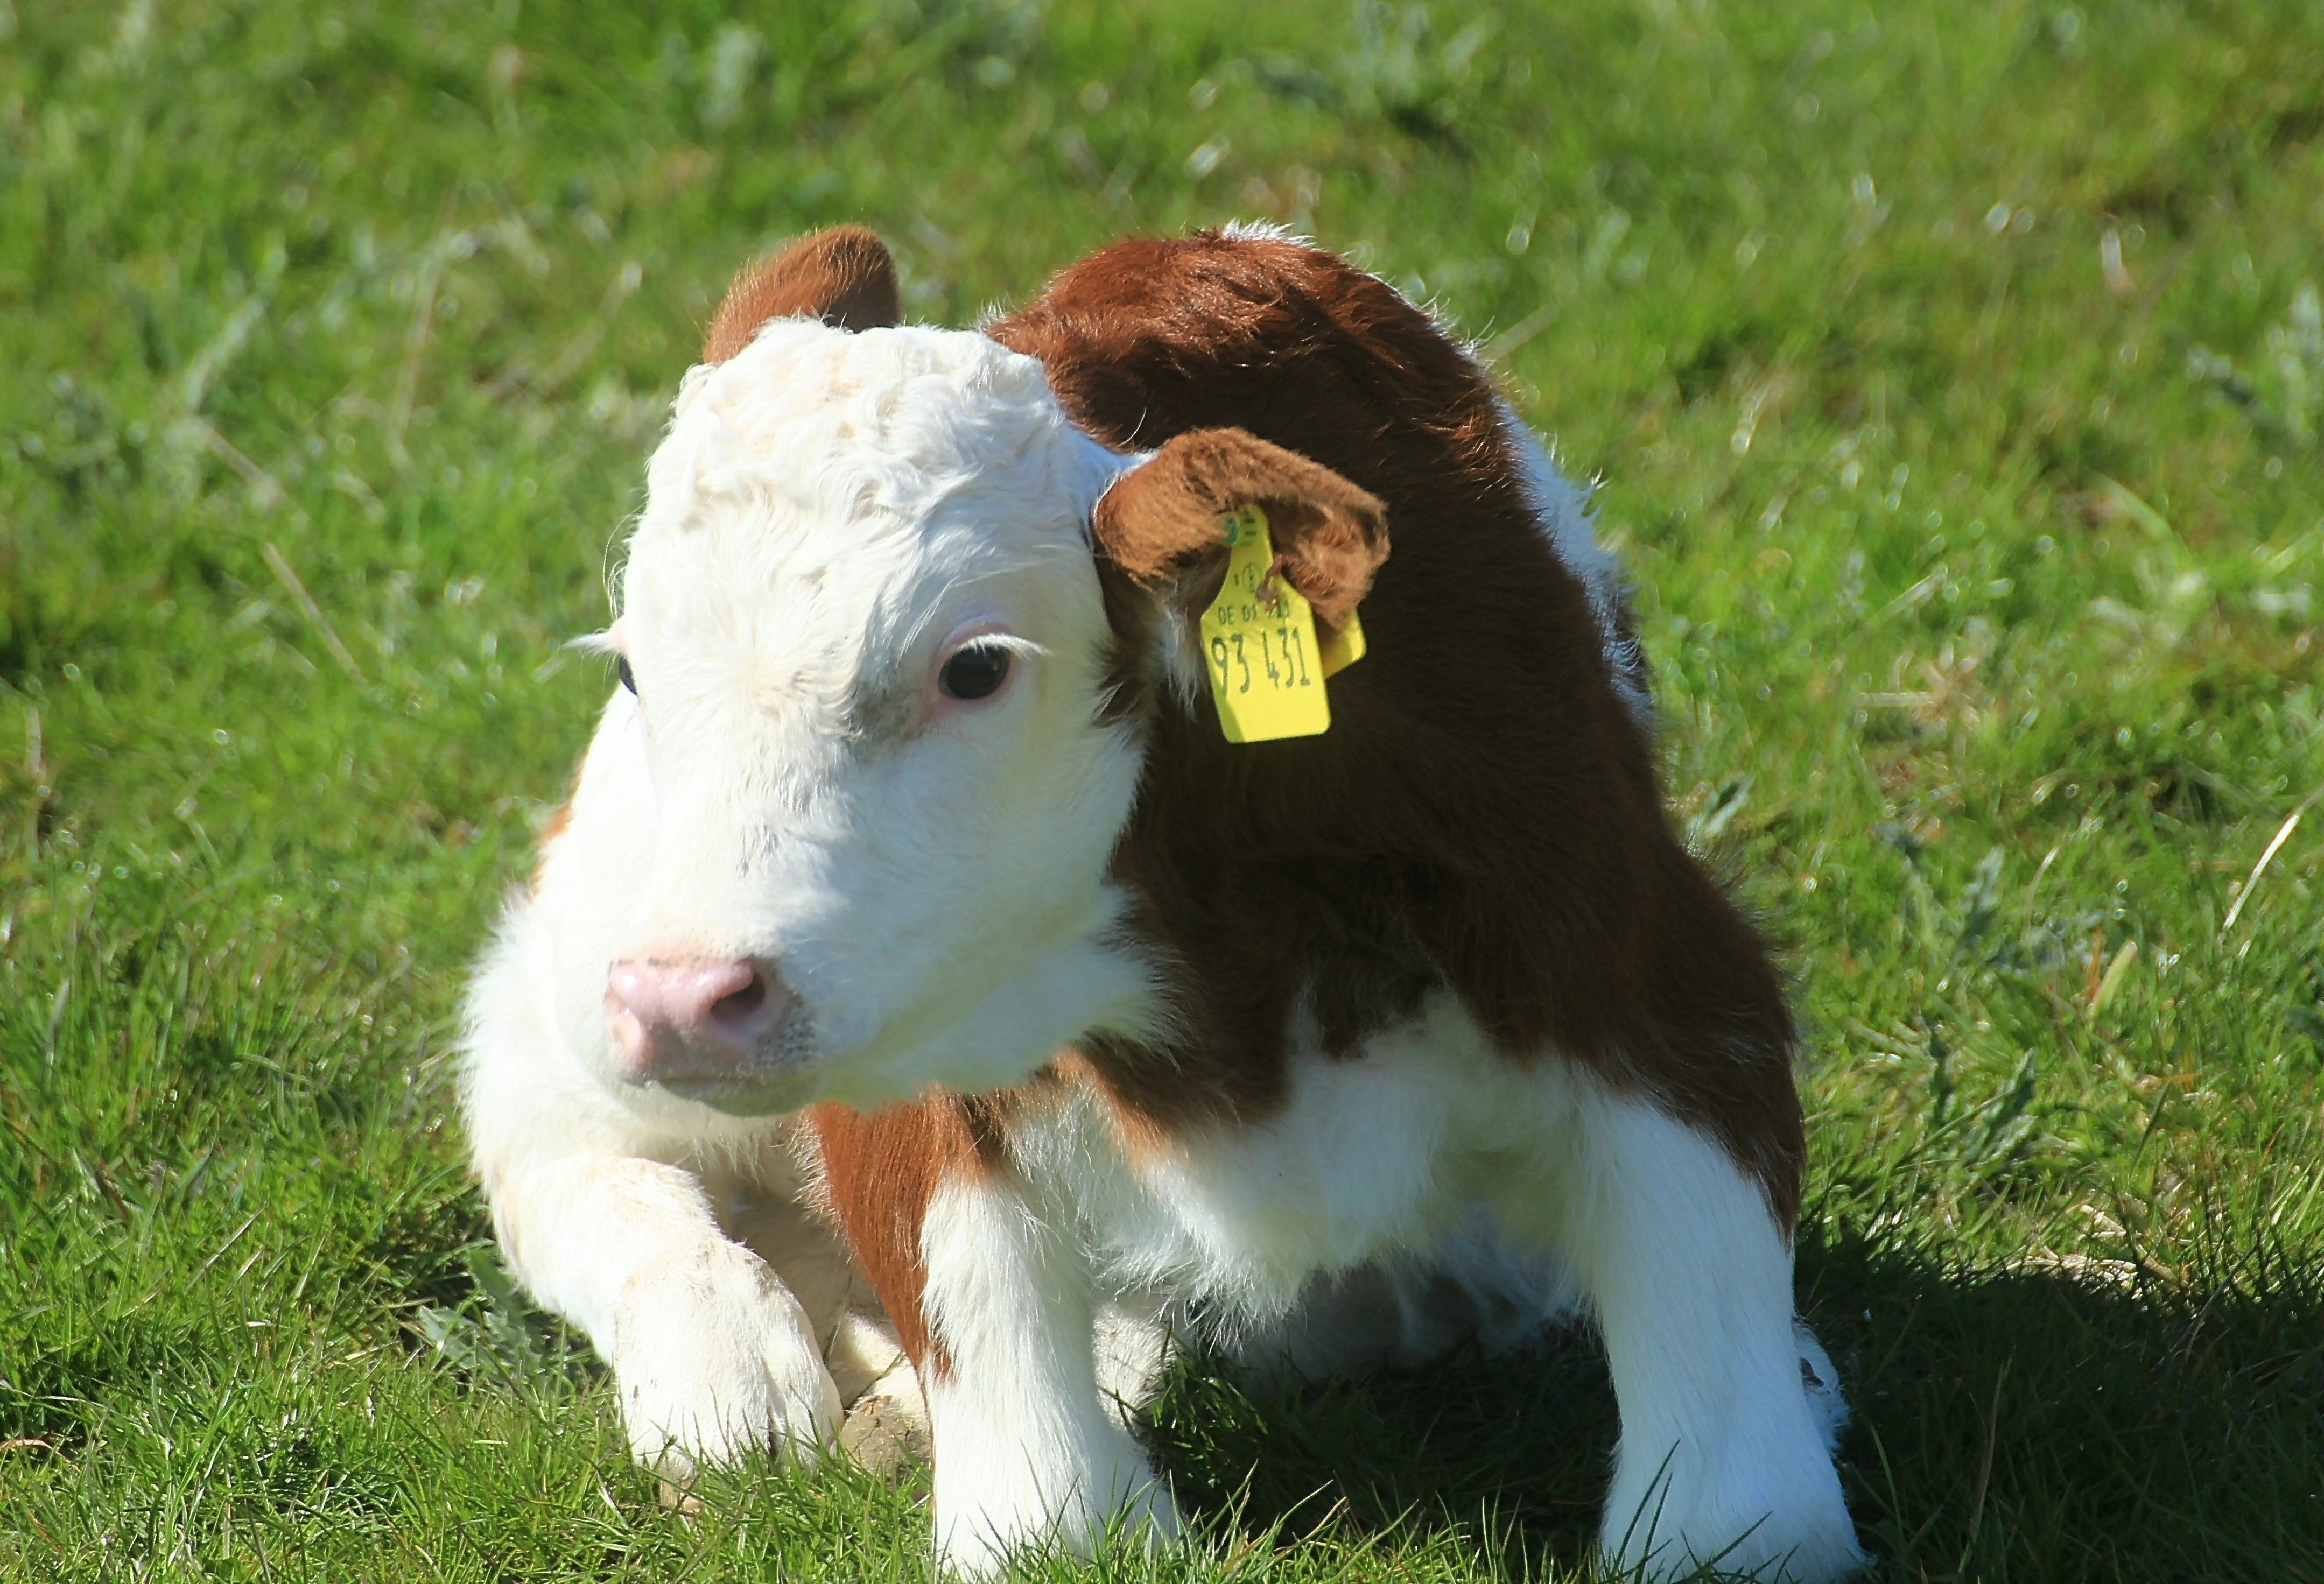
grass, meadow, cow, cattle, pasture, grazing, livestock, mammal, agriculture, beef, calf, cows, animals, vertebrate, ruminant, milk cow, cattle like mammal, cow goat family, holstein cattle, holstein cow, female cattle